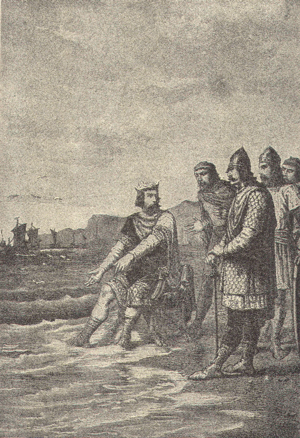
Knud den Store / Historien om kong Knud i strandkanten
Knud i strandkanten med sit følge. Fra før 1885 og gengivet i Famous Men of the Middle Ages (1904).
Knud den Store også kendt som Knud 2. var konge af Danmark 1018-1035, af England 1016-1035 og af Norge 1028-1035, der tilsammen ofte bliver omtalt som Nordsøimperiet. Han var søn af Svend Tveskæg, hvilket også gav ham patronymet Sveinsson (oldnordisk) Sweynsson (engelsk). Trods hans store samtidige betydning svandt arven efter Knud den Store hurtigt, først med hans børns død mindre end et tiår efter hans egen og endeligt med den normanniske erobring af England i 1066. Han bliver populært omtalt i legenden om Kong Knud og tidevandet, der bygger på en fortælling om, hvordan Knud som en vis konge irettesatte sine hoffolk for deres sleske adfærd.